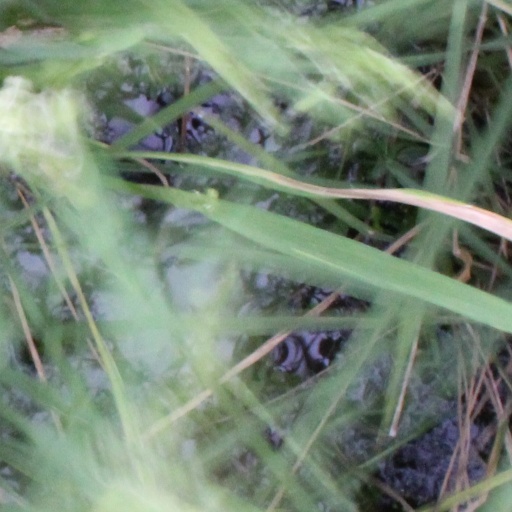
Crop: rice